Aryan

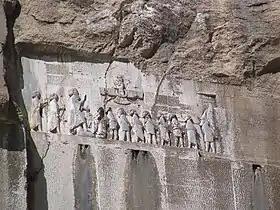
One of the earliest epigraphically attested reference to the word "arya" occurs in the 6th-century BC Behistun inscription, which describes itself as having been composed "in "arya" [language or script]" (§ 70). As is also the case for all other Old Iranian language usage, the "arya" of the inscription does not signify anything but "Iranian".

The term "Arya" was first rendered into a modern European language in 1771 as "Aryens" by French Indologist Abraham-Hyacinthe Anquetil-Duperron, who rightly compared the Greek "arioi" with the Avestan "airya" and the country name "Iran." In Germany, Johann Friedrich Kleuker's translation of Anquetil-Duperron's work led to the introduction of the term "Arier" in 1776.